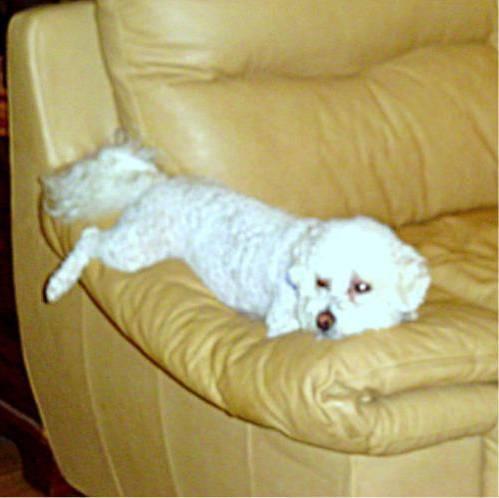
dog